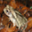
Label: frog